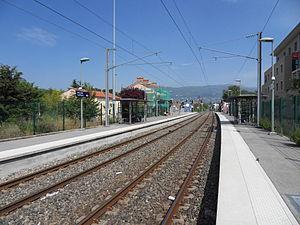
Mouans-Sartoux, France. La gare. Vue vers Grasse
La gare de Mouans-Sartoux est une gare ferroviaire française de la ligne de Cannes-la-Bocca à Grasse, située sur le territoire de la commune de Mouans-Sartoux, dans le département des Alpes-Maritimes et la région Provence-Alpes-Côte d'Azur.